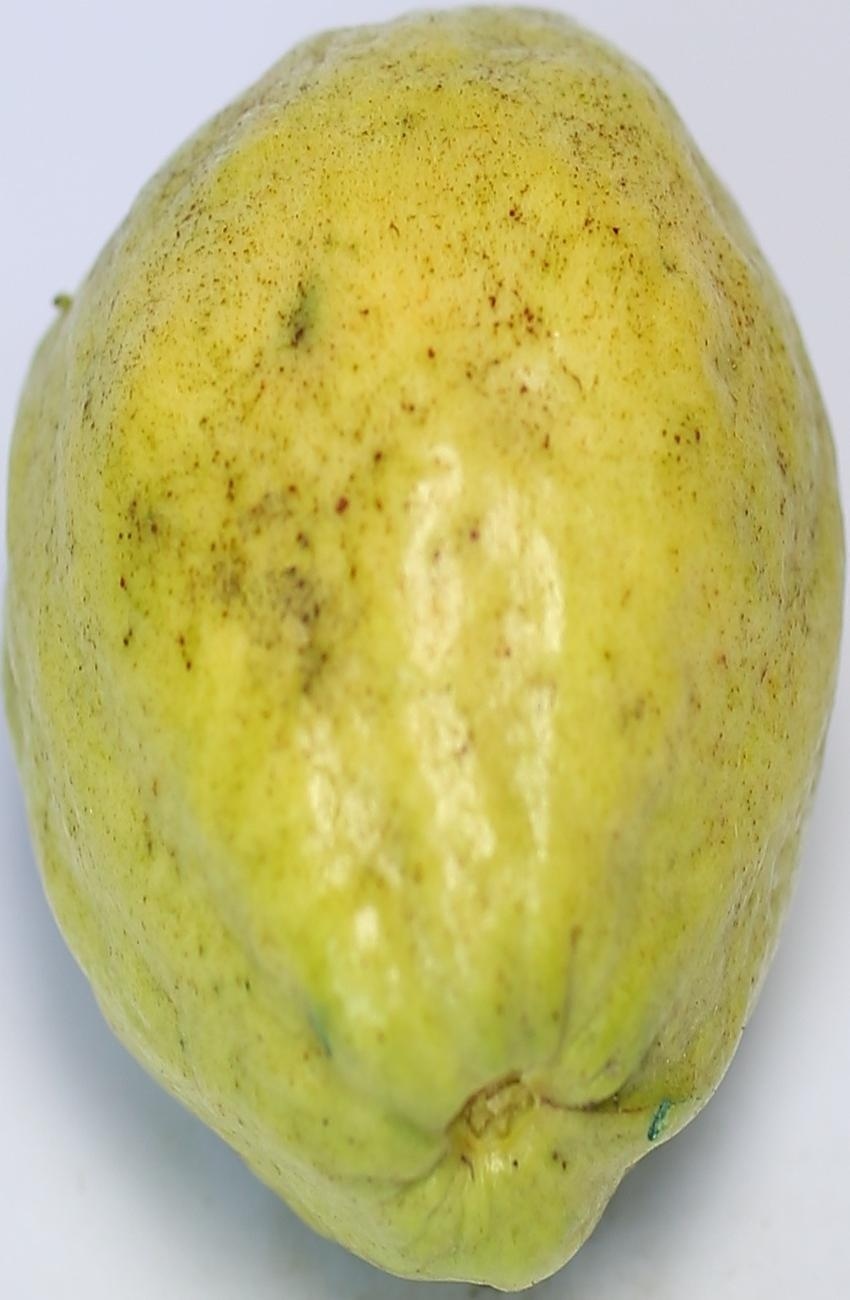
Maturity: mature-green
Variety: thadhrami